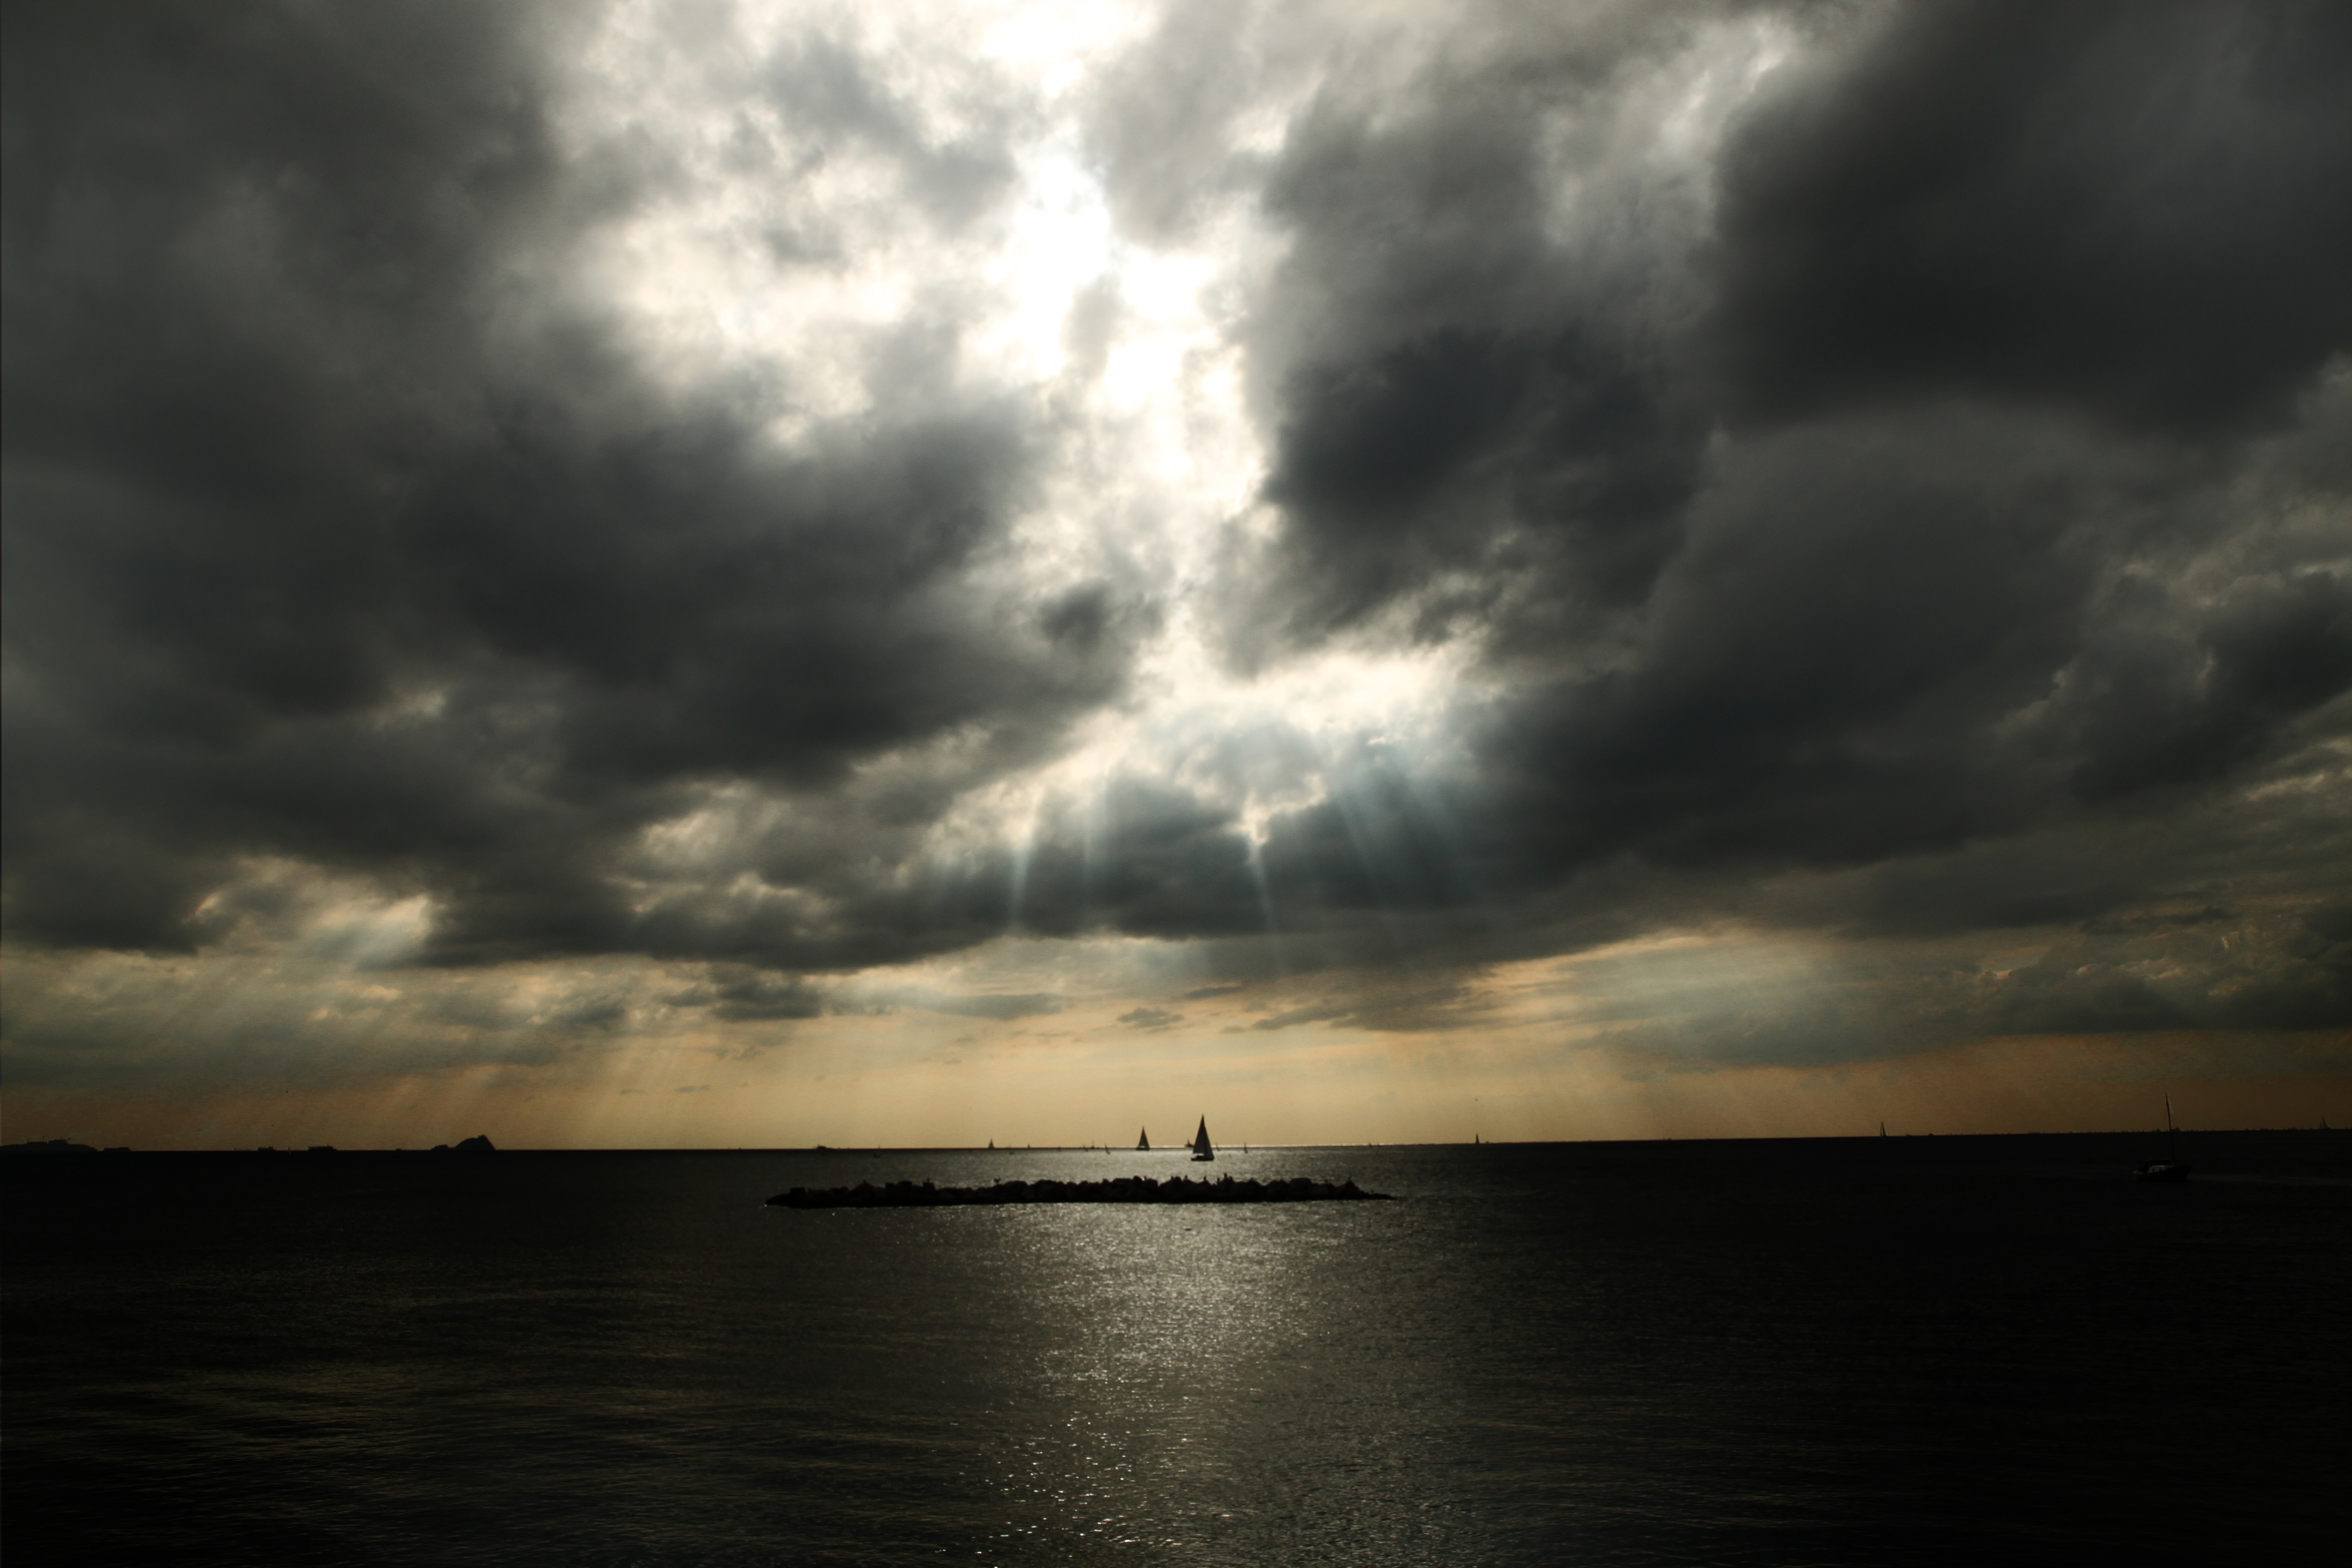
sea, coast, water, ocean, horizon, light, cloud, sky, sun, sunrise, sunset, sunlight, morning, wave, dawn, atmosphere, dusk, evening, weather, darkness, mono, beams, 200faves, saariysqualitypictures, afterglow, meteorological phenomenon